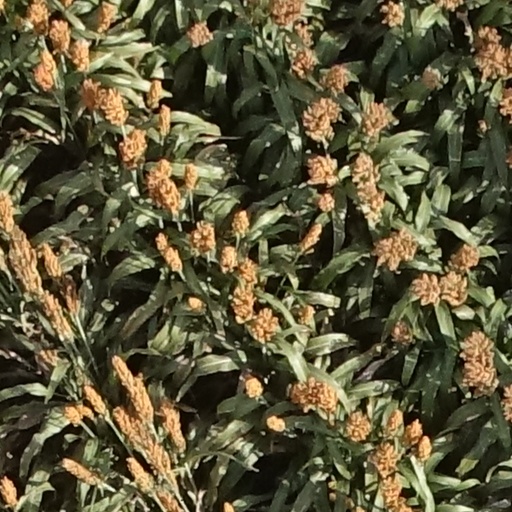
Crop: sorghum